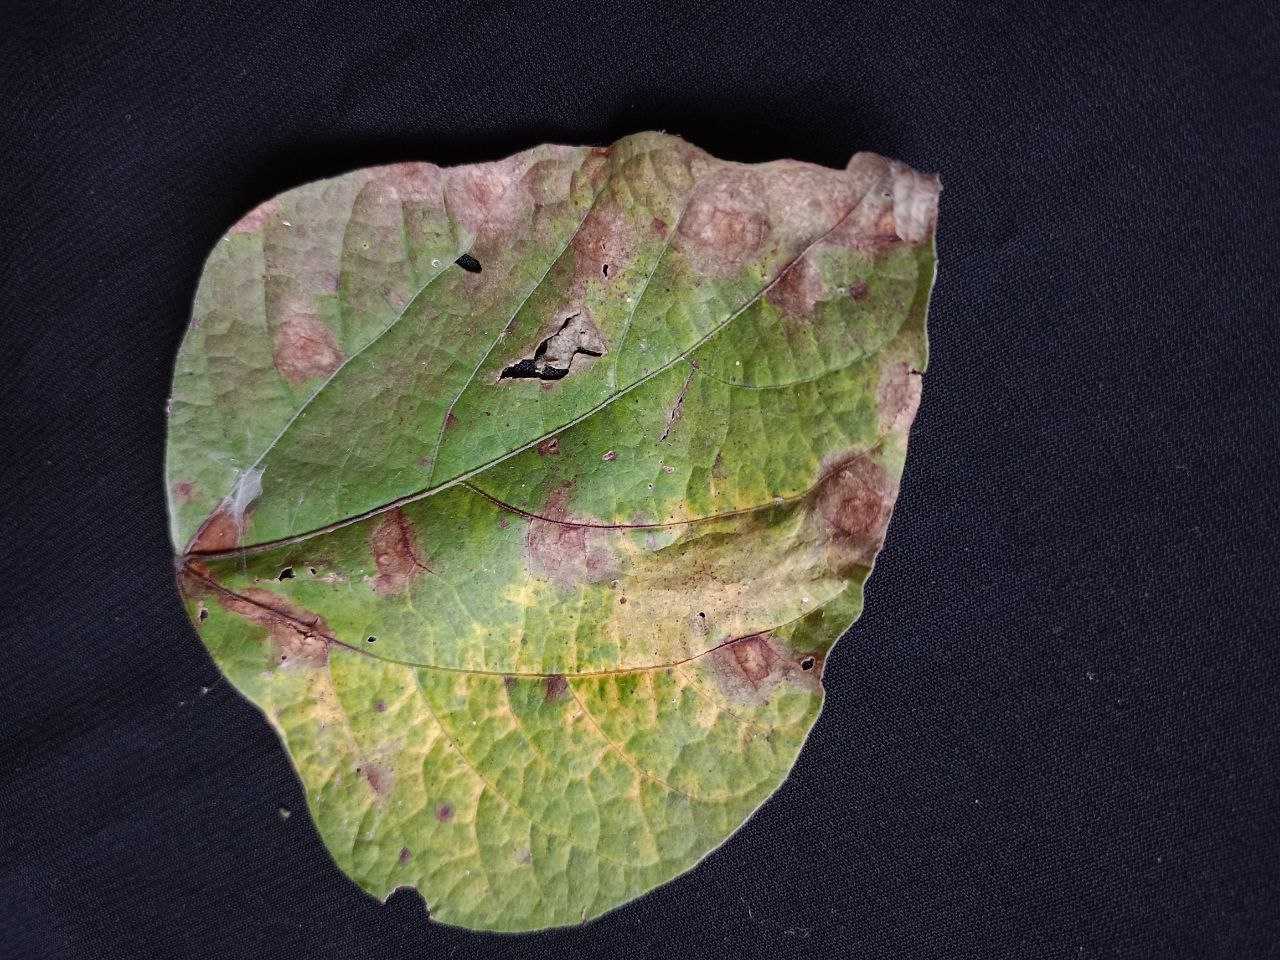
Crop: bean
Leaf condition: Blight